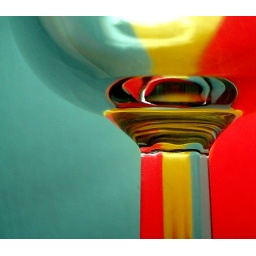
Clear glass in front of colored paper